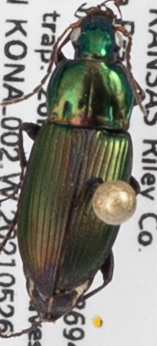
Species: Poecilus chalcites
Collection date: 2021-05-26
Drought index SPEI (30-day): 0.684
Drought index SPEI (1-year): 0.1
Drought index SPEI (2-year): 0.842